Governor of İzmir

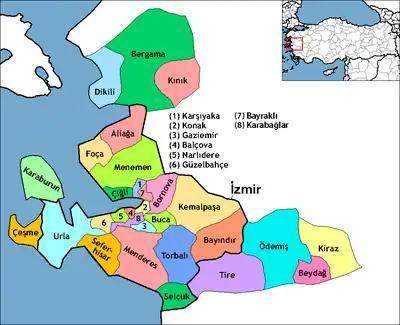
Map of the province of İzmir, showing the provincial districts.

The governor of İzmir (Turkish: "İzmir Valiliği") is the bureaucratic state official responsible for both national government and state affairs in the province of İzmir. Similar to the governors of the 80 other provinces of Turkey, the governor of İzmir is appointed by the government of Turkey and is responsible for the implementation of government legislation within İzmir. The governor is also the most senior commander of both the İzmir provincial police force and the İzmir Gendarmerie.